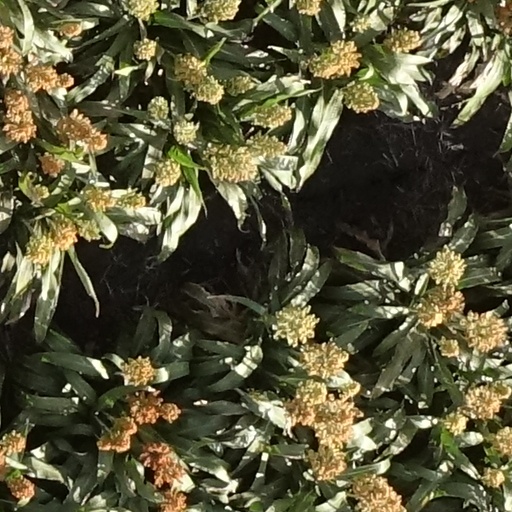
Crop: sorghum